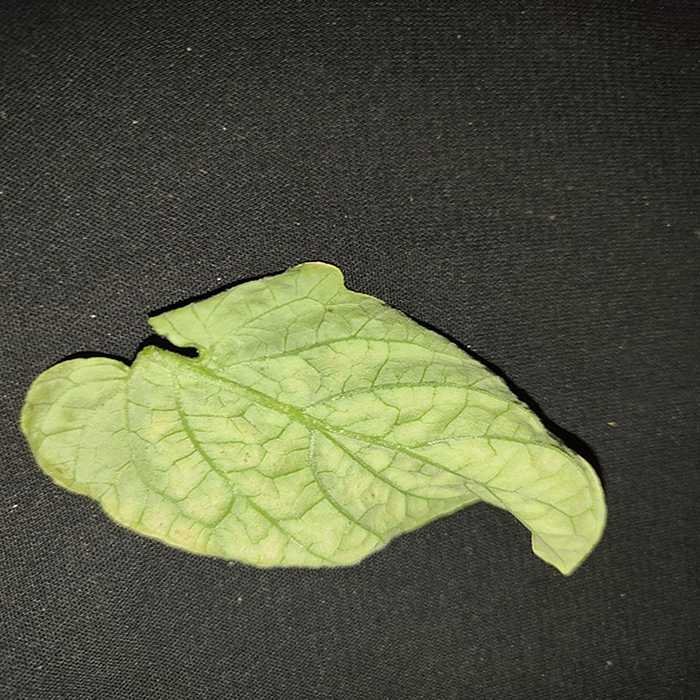
Plant: Tomato
Label: Tomato spotted wilt